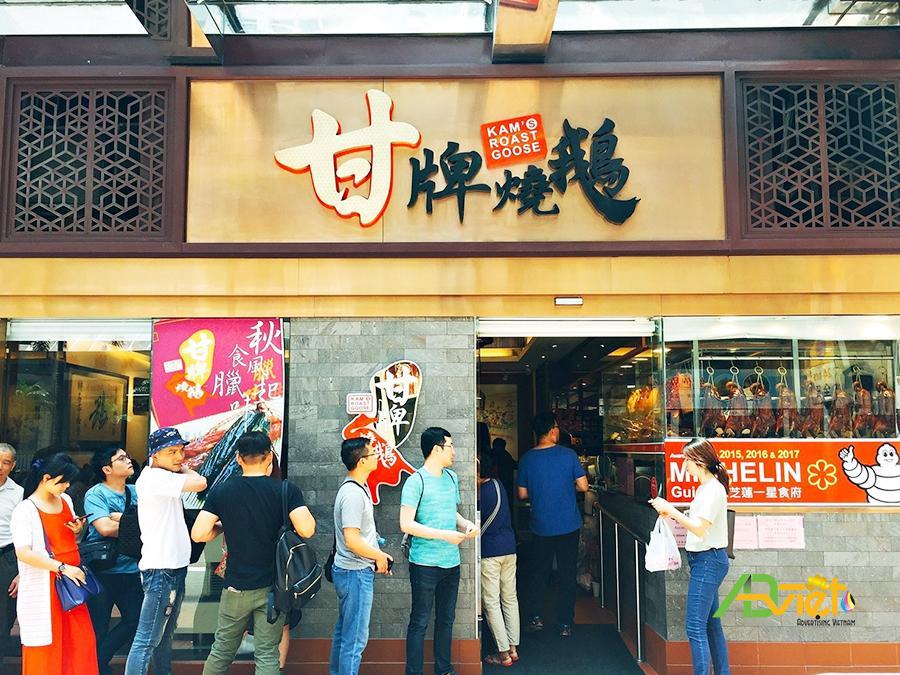
có một đoàn người đang xếp hàng trước một cửa tiệm